Lloyd George ministry

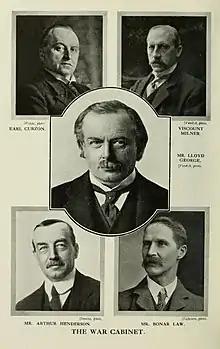
The 1916 War Cabinet

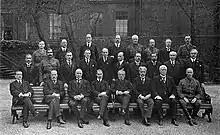
The 1917 Imperial War Cabinet

Members of the Cabinet are listed in boldface. Members of the War Cabinet, 6 December 1916 to 31 October 1919, are indicated.